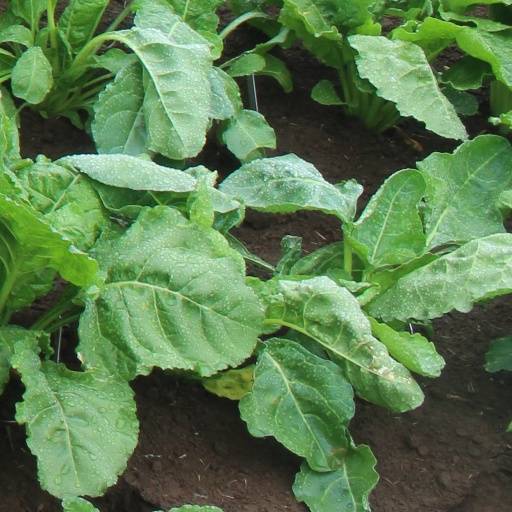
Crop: sugar beet